Acronychia pedunculata

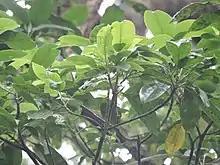
Leaves of "Acronychia pedunculata" from Mankulam forest, Kerala

According to a paper by a scholar at the University of Athens (July 2012), the acrovestone (molecular weight 554.67 g/mole) contained in "Acronychia pedunculata" has significant cytotoxicity to prostate cancer and melanoma cells.